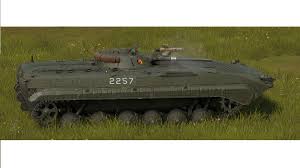
Label: BMP